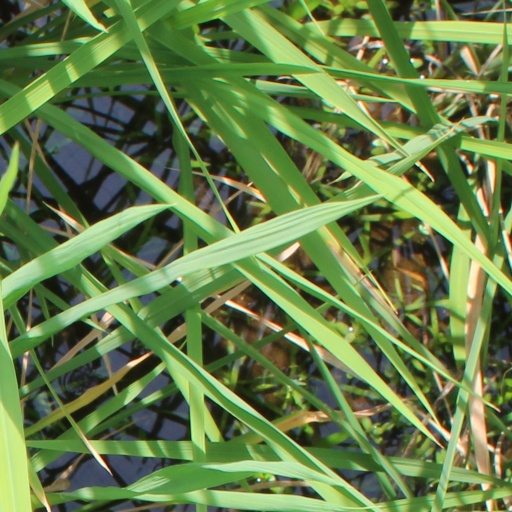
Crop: rice